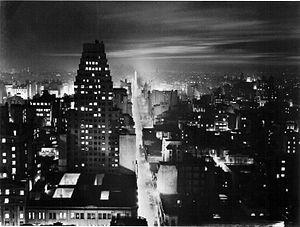
Horacio Coppola, né le 31 juillet 1906 à Buenos Aires et mort dans cette ville le 18 juin 2012, est un photographe et cinéaste argentin.